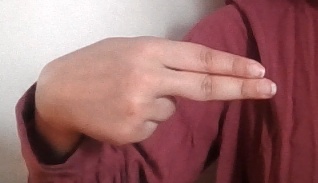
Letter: ain